List of international goals scored by Vivianne Miedema

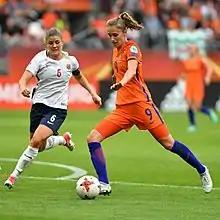
Two women in football kit with a ball

Vivianne Miedema is a Dutch professional footballer who has played as a forward for the Netherlands women's national football team since 2013. She is the all-time top scorer for her country, for both women and men, and the first Dutch player and 19th woman to score hundred international goals. On 26 September 2013, Miedema made her debut for the Dutch senior team aged seventeen. She was an 84th-minute substitute for Lieke Martens in a 4–0 win over Albania in the 2015 FIFA Women's World Cup qualification – UEFA Group 5. One month later in her second cap she scored her first goals, a hat-trick, in her country's 7–0 win over Portugal, after only having come onto the pitch as a substitute in the 75th minute.